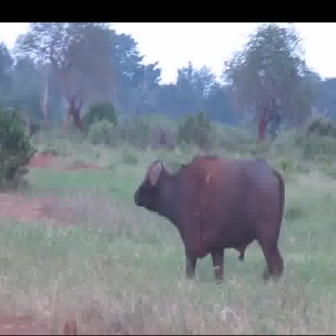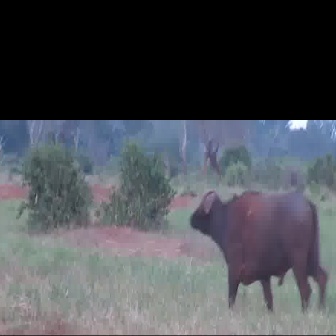
  Please identify the target specified by the bounding box [132,152,283,304] in the first image and locate it in the second image. Return the coordinates in [x_min,y_min,x_max,y_max] format.
Answer: [187,189,327,329]